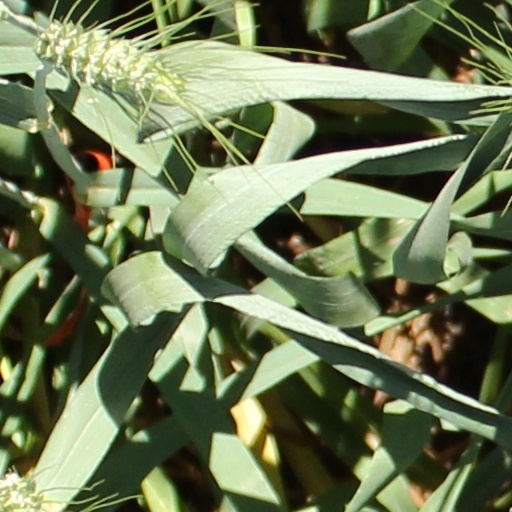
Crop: wheat